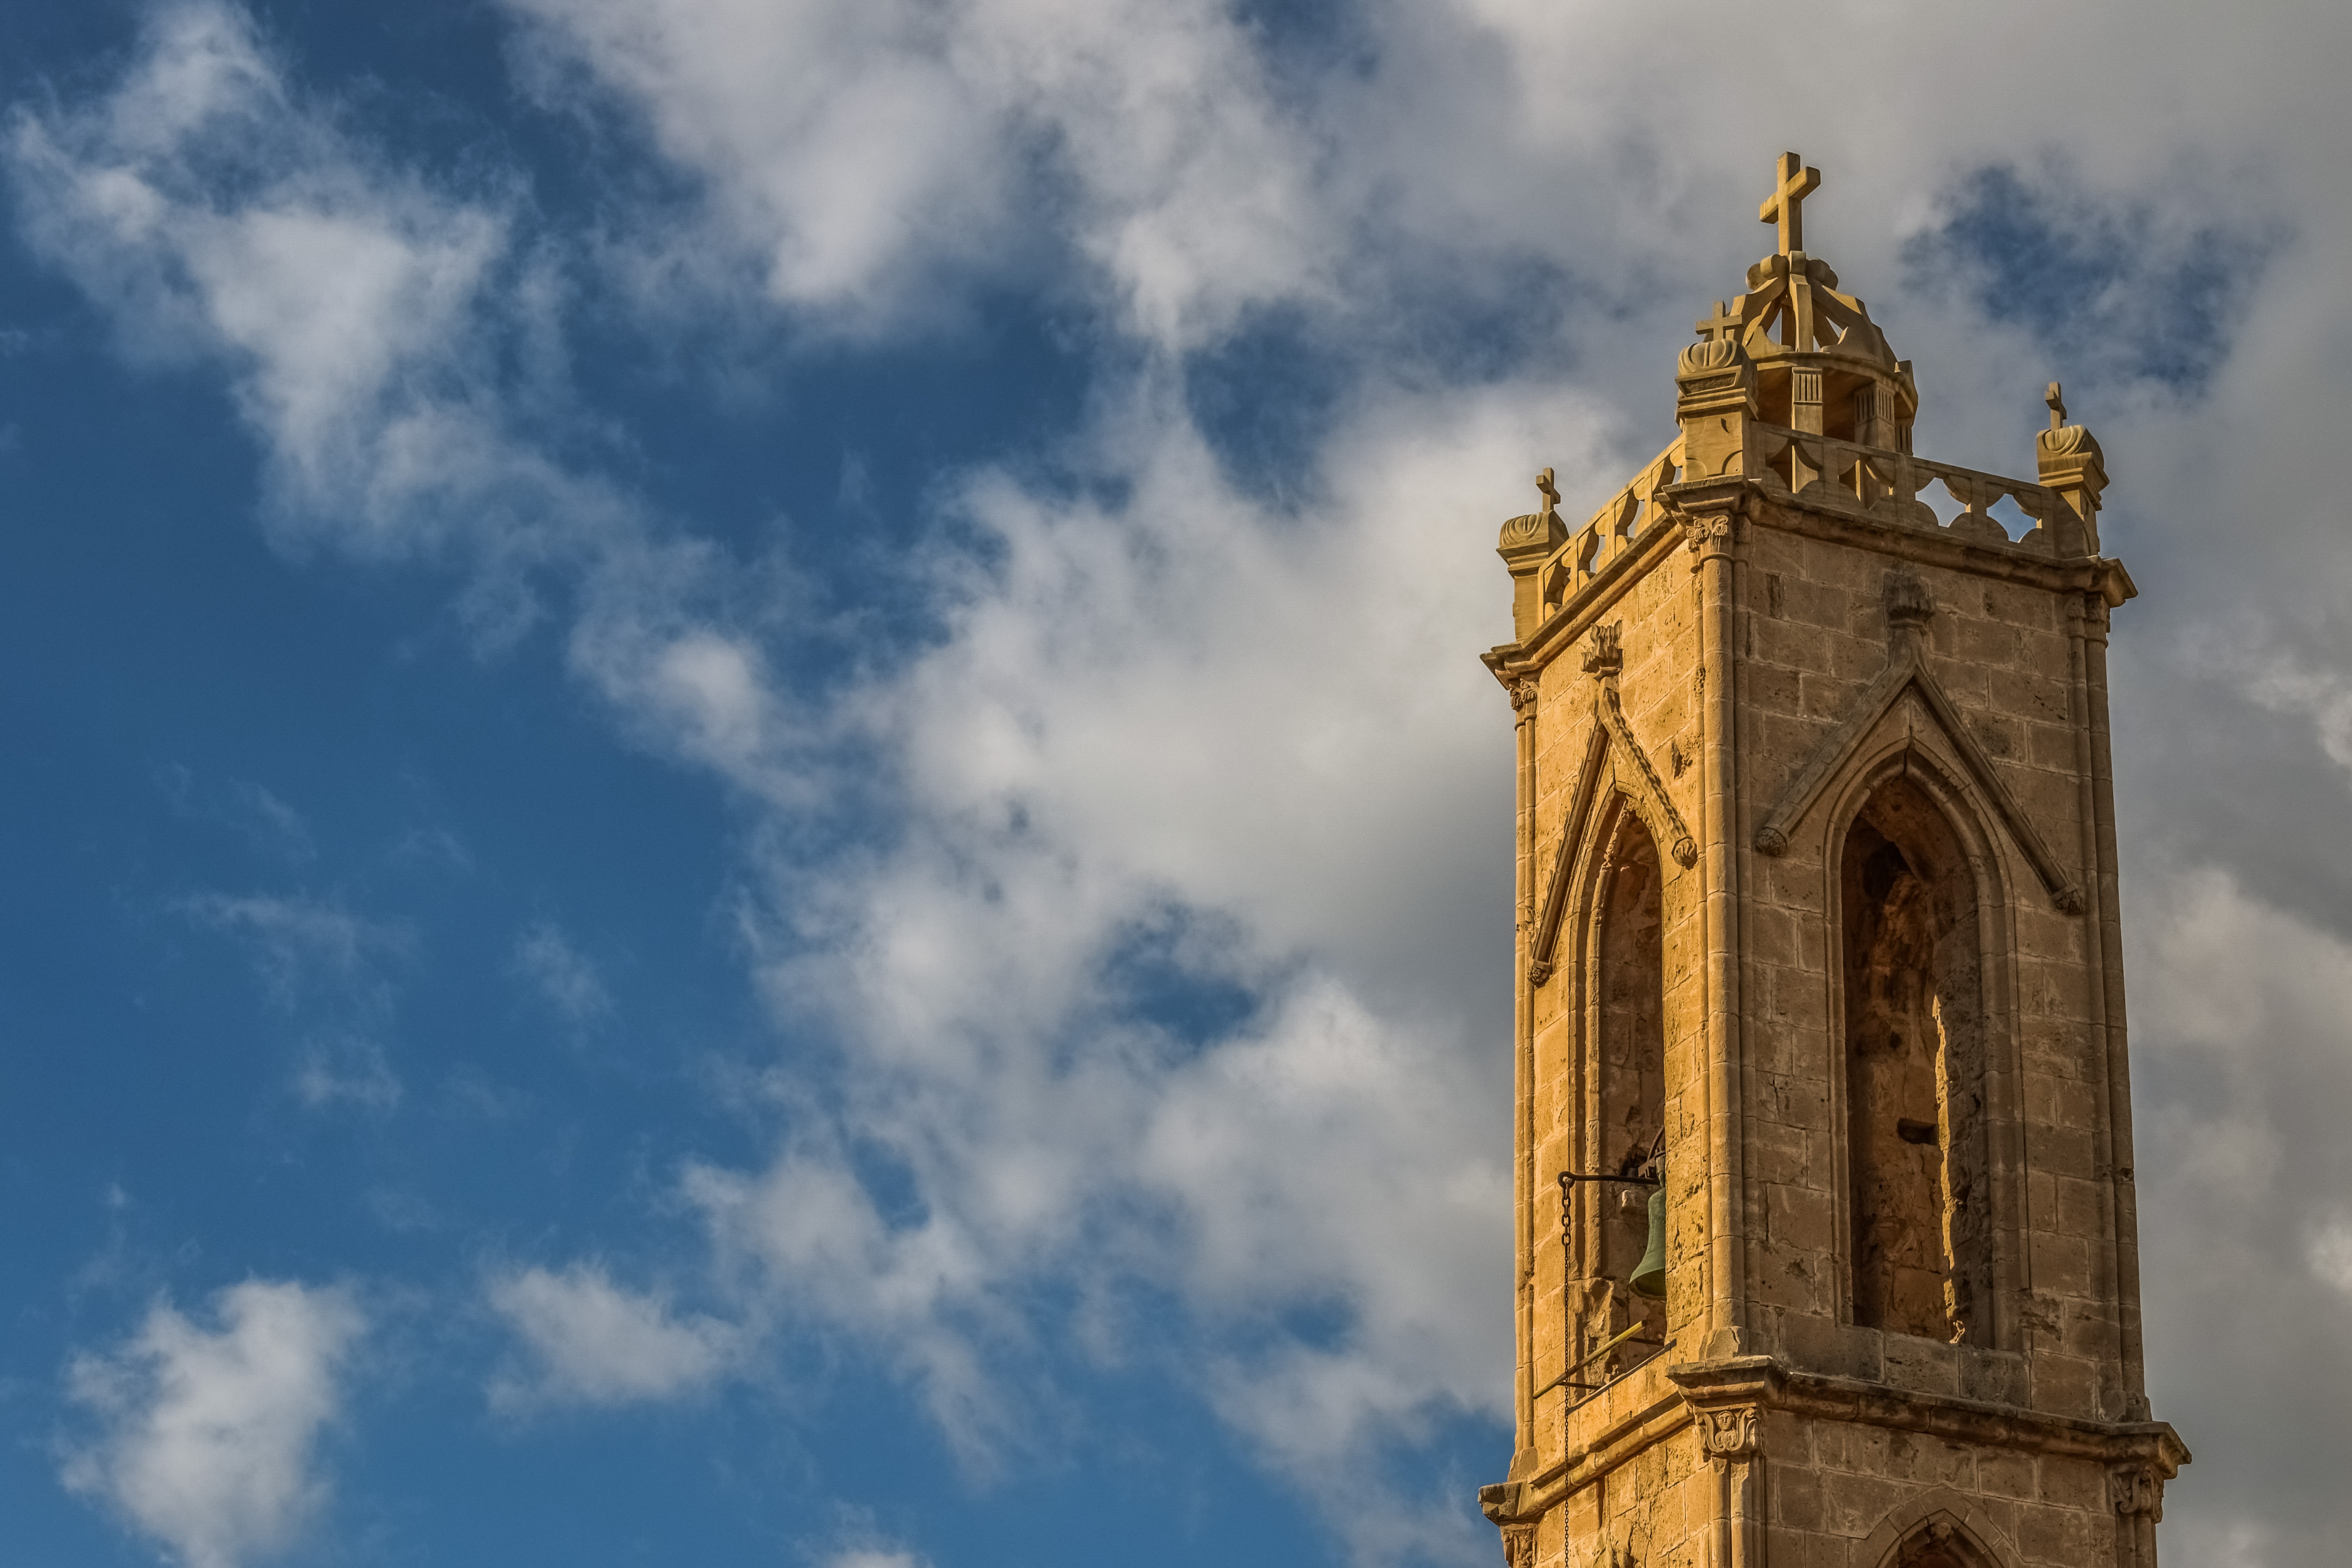
cloud, architecture, sky, building, monument, daytime, mediterranean, tower, religion, ancient, landmark, facade, sightseeing, church, tourism, place of worship, clock tower, bell tower, medieval, courtyard, spire, steeple, monastery, christianity, heritage, tourist attraction, cyprus, belfry, ayia napa, meteorological phenomenon, historic site, ancient history